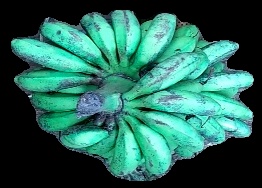
Variety: rasbale
Grade: grade3